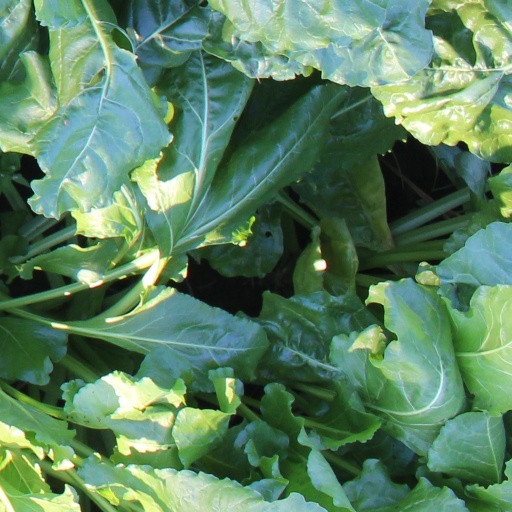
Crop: sugar beet